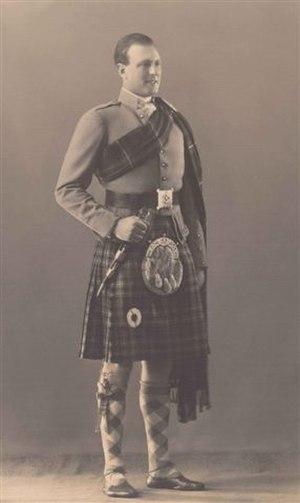
James Angus Graham, 7ᵉ duc de Montrose ID, appelé comte de Kincardine jusqu'en 1925 et marquis de Graham entre 1925 et 1954, est un homme politique rhodésien, fermier et aristocrate d'origine écossaise. Il est ministre de l'Agriculture dans le gouvernement rhodésien d'Ian Smith et, en 1965, est signataire de la Déclaration unilatérale d'indépendance de la Rhodésie.